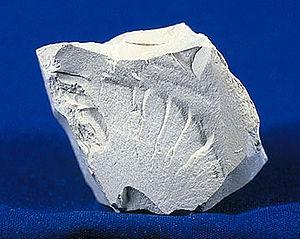
La production de porcelaine à Jingdezhen a fait de la ville la capitale mondiale de la porcelaine, ce qu'elle est sans doute encore. Sous l'impulsion de la dynastie Yuan, et surtout de la dynastie Ming, Jingdezhen devint le centre principal de la céramique chinoise, ainsi que le siège de l'administration impériale de la porcelaine à partir de 1393.
La céramique chinoise, principalement connue pour la porcelaine que les Chinois ont inventée, est riche d'une longue tradition d'innovations techniques et stylistiques.